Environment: lab
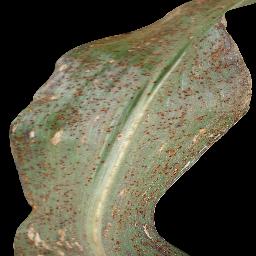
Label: common_rust